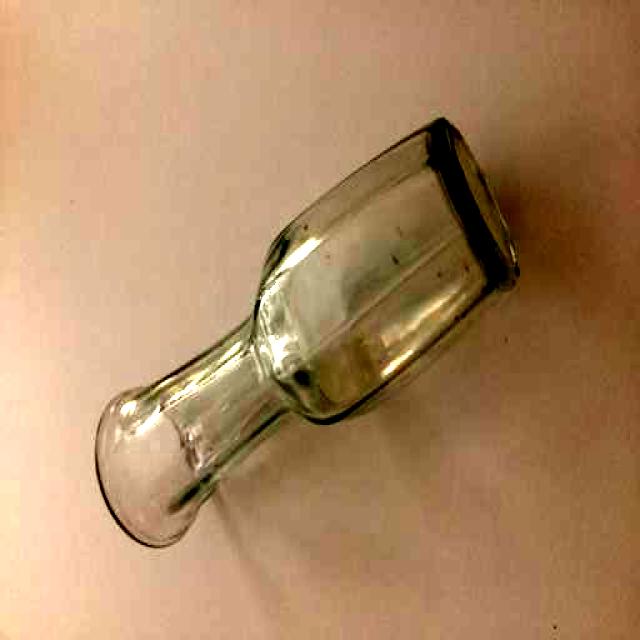
Label: Glass